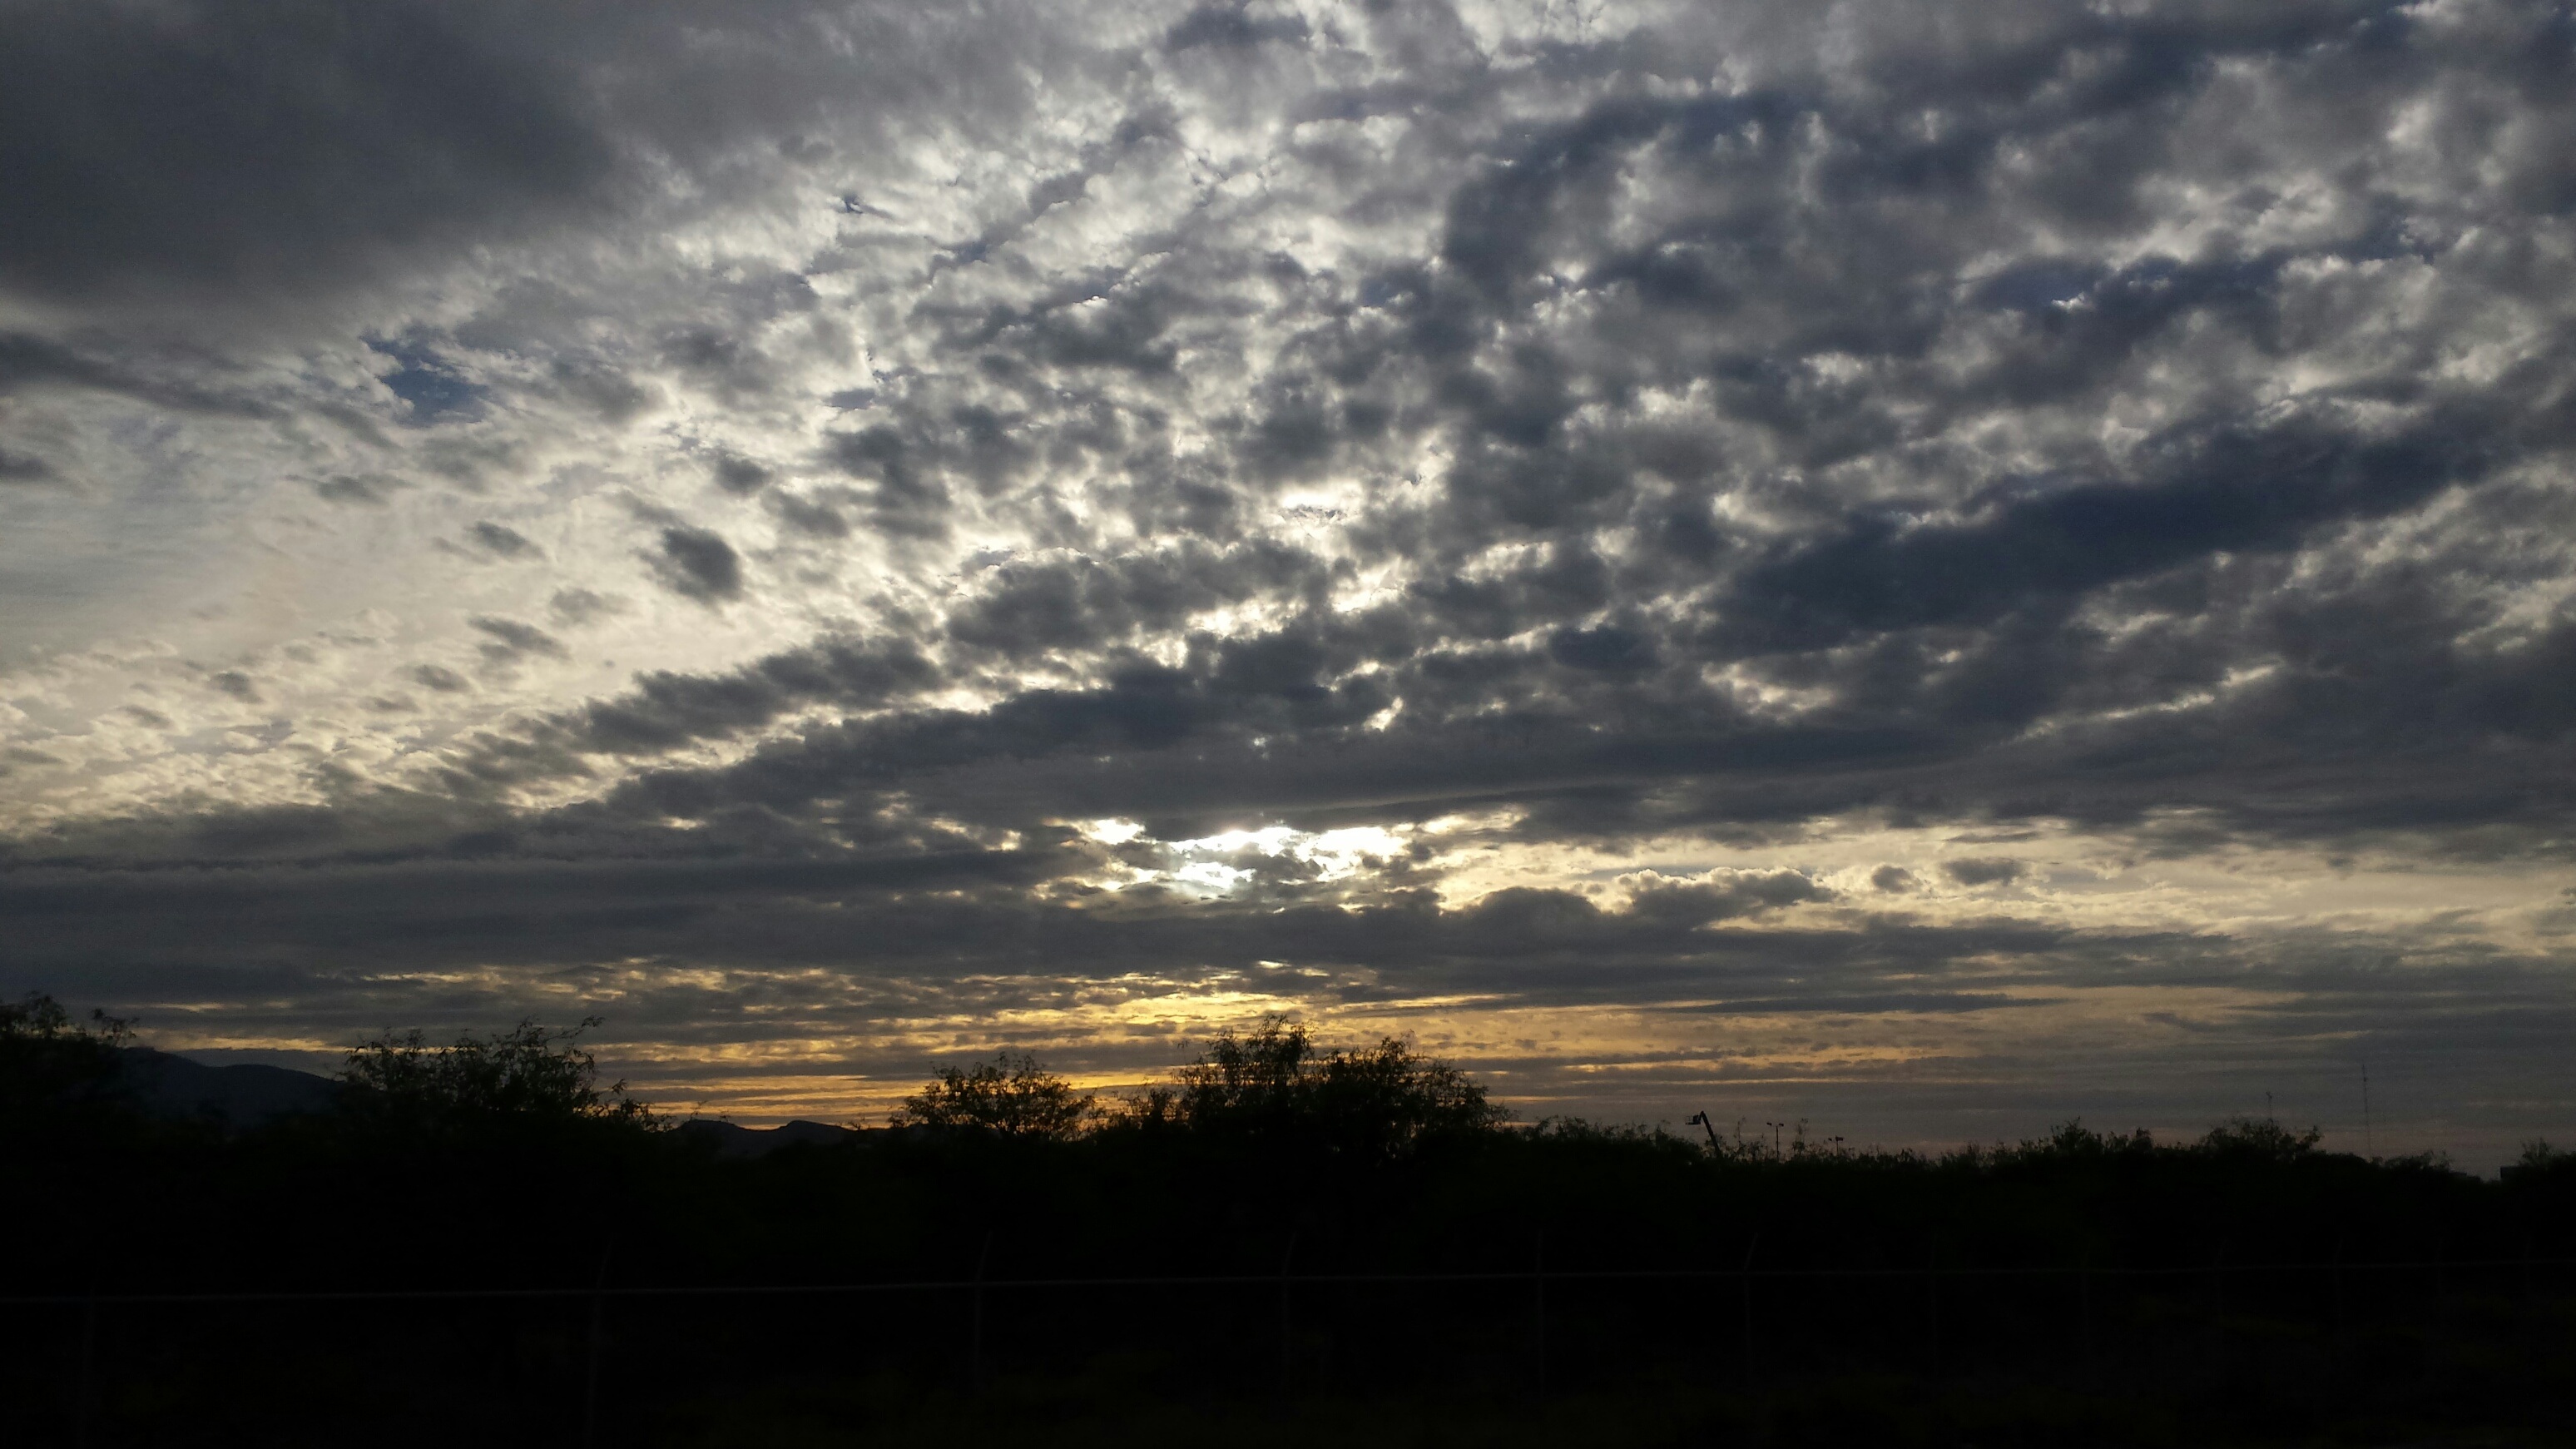
nature, horizon, cloud, sky, sun, sunrise, sunset, sunlight, morning, dawn, atmosphere, dusk, evening, cumulus, gray, darkness, outdoors, clouds, afterglow, meteorological phenomenon, red sky at morning